International Cheer Union

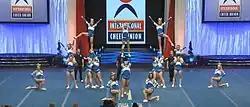

The International Cheer Union (ICU) is the worldwide sports governing body of cheerleading (also known as "Cheer") and was founded in 2004. It is recognized by SportAccord / Global Association of International Sports Federations (GAISF), and is a member of the Association of IOC Recognised International Sports Federations (ARISF). Its membership includes 116 national cheer federations on all continents - reaching over 5 million athletes globally.